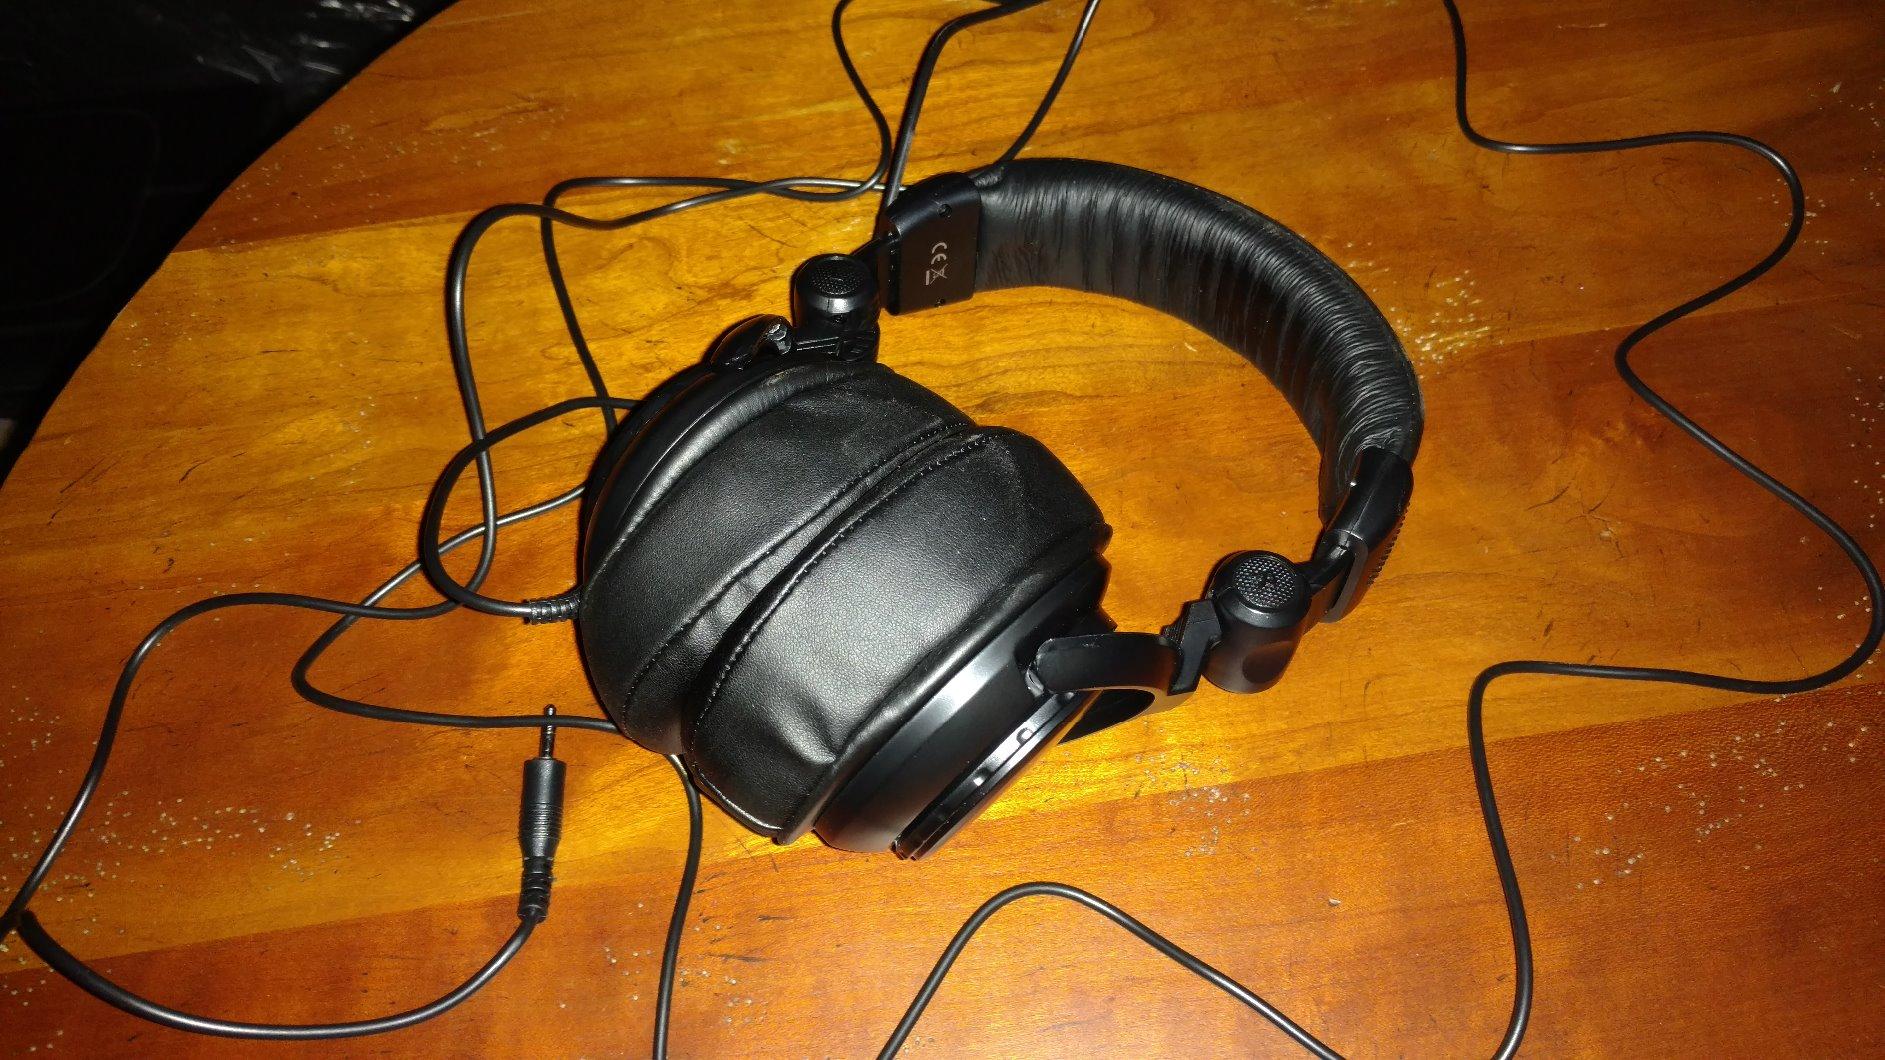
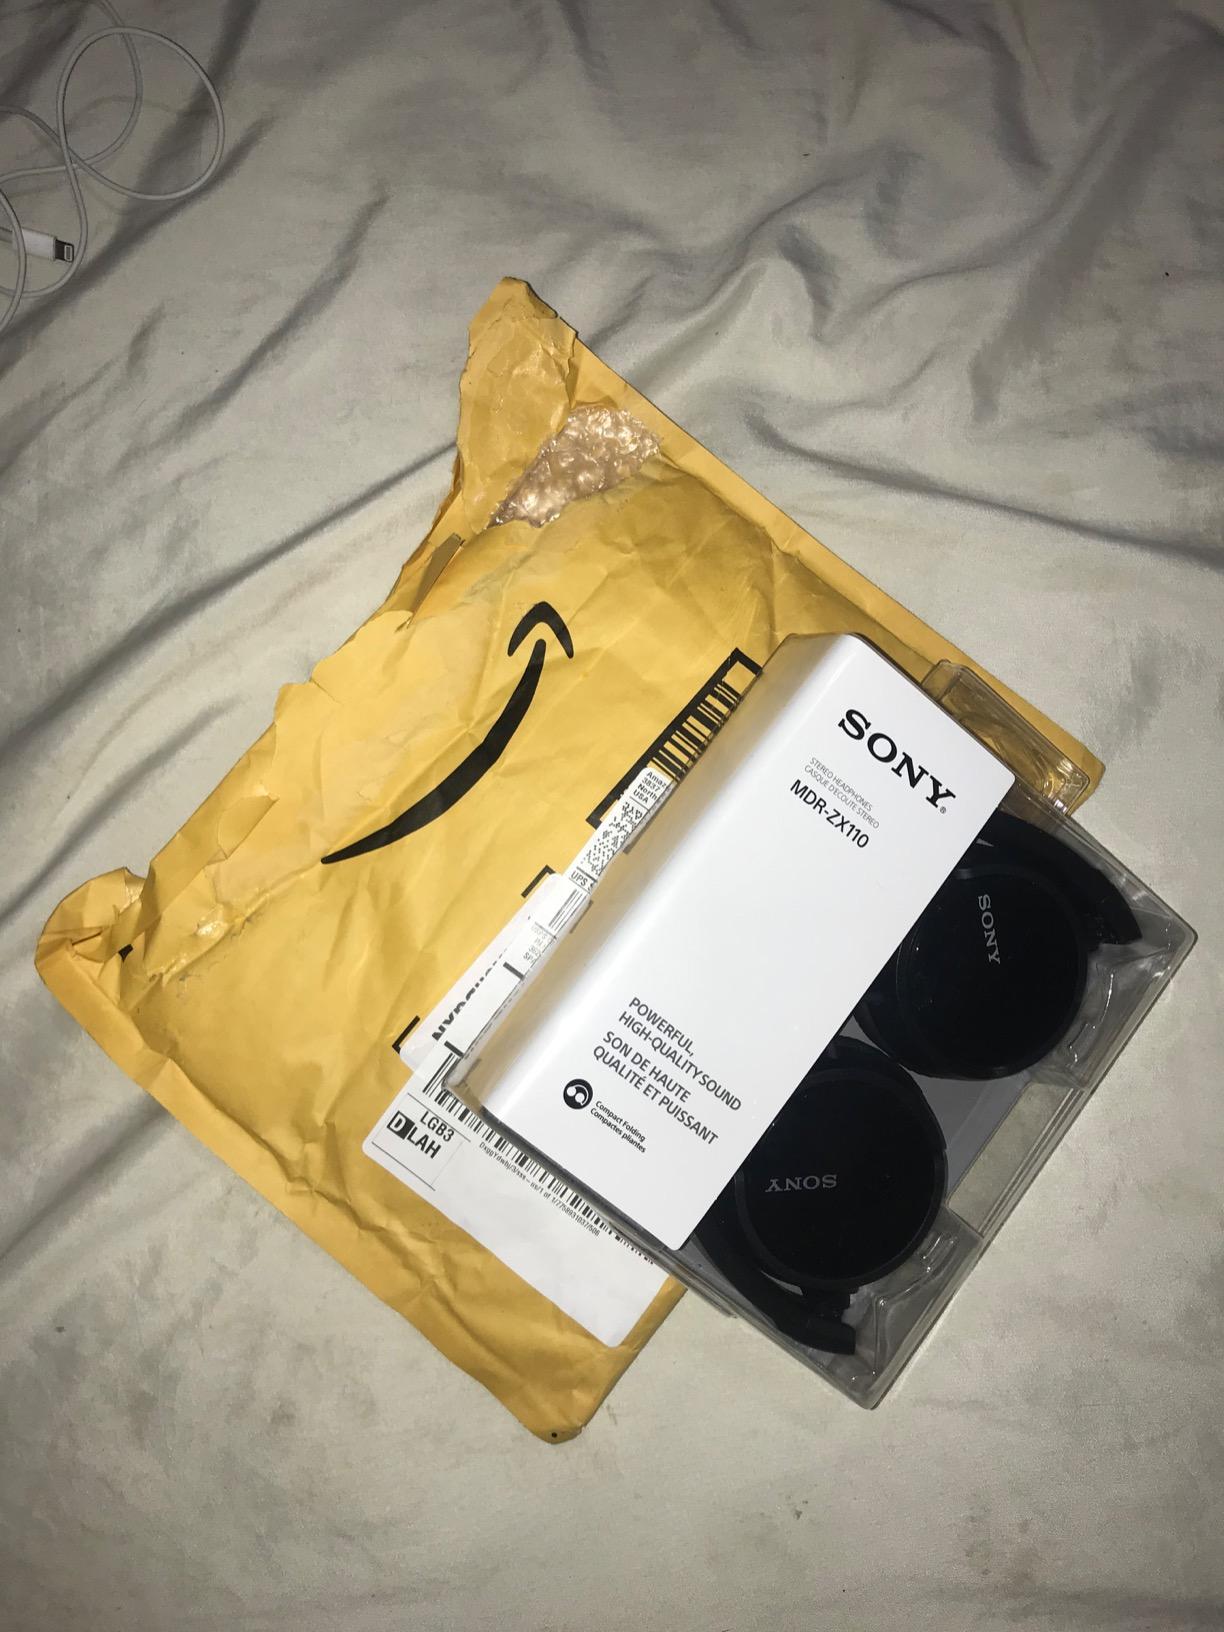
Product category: headphones
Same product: no